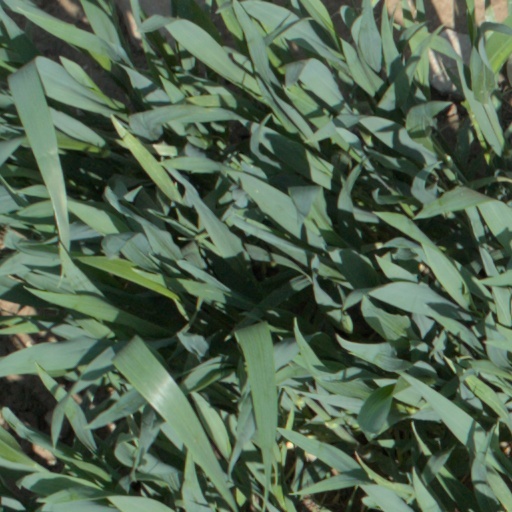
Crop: wheat